Traditionalism (Spain)

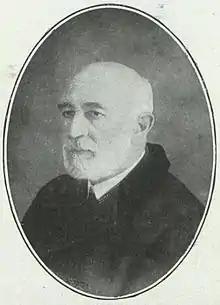
Manuel Polo y Peyrolon

In case of Spanish Traditionalists the relationship between a state and Spain has been somewhat vague. Given their emphasis on traditional social components and local identities in particular, Spain was not necessarily identified with a Spanish state. Independent political entities existing on the Iberian Peninsula in the medieval era are deemed part of Spain, which might also be the case of Madrid-controlled territories elsewhere in Europe or Spanish possessions overseas, at times envisioned as a confederation. It is fairly frequent to encounter Traditionalist references to the Spains, "Las Españas", at times divided into "peninsulares" and "ultramarinas", as a principal multi-state point of reference and as a fatherland, though over time they became more and more of a cultural reference, pointing to tradition of Hispanidad. Within this perspective the imperial dimension is ignored or rejected, with focus not on conquest and subordination, but rather on community and shared values. At this point Hispanic cultural tradition is combined with missionary role of the Spanish monarchy, rendering one of the cornerstones of Traditionalist ideario, Patria, rather vague and definitely not tantamount to a state.